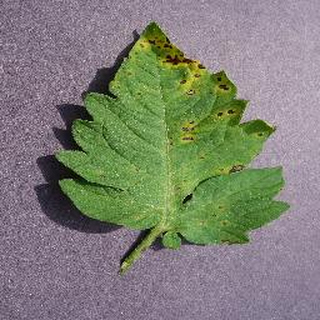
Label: tomato_septoria_leaf_spot